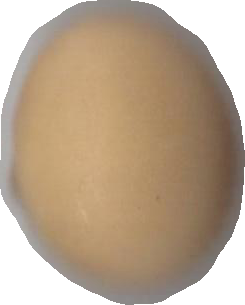
Variety: Grobogan